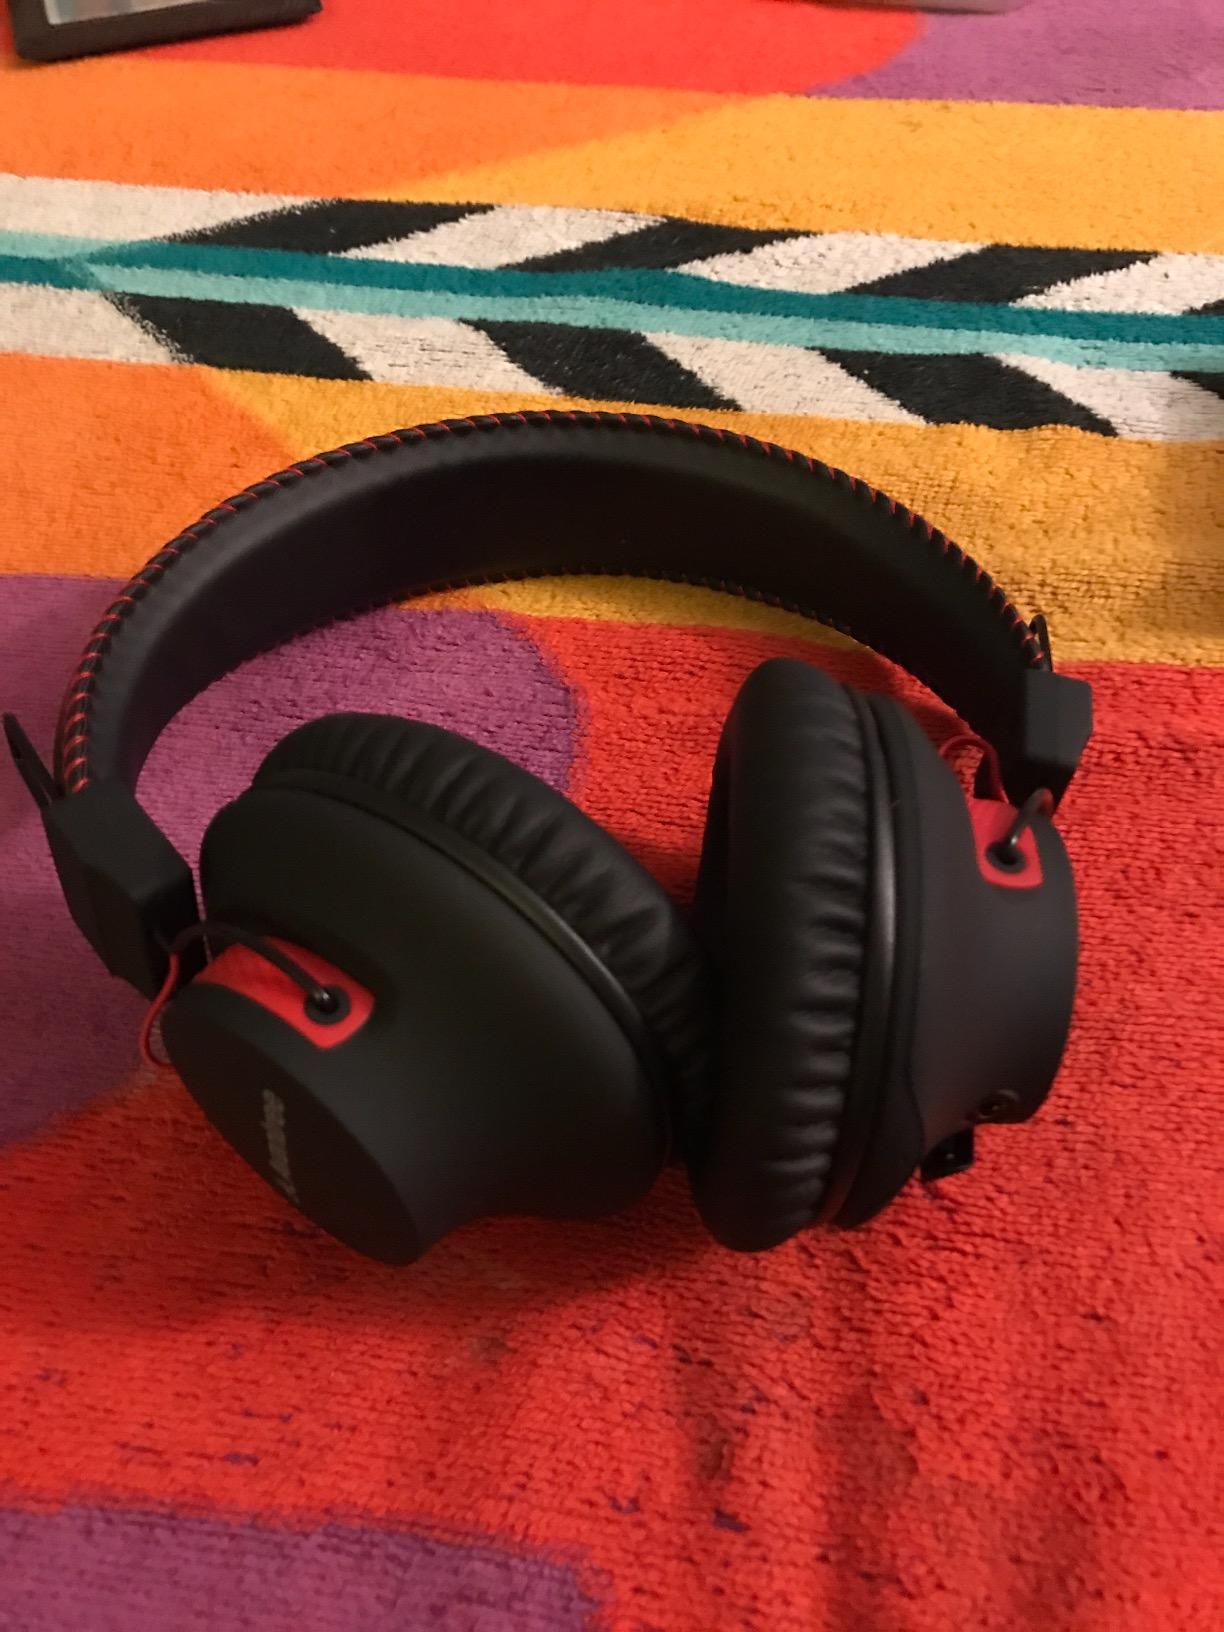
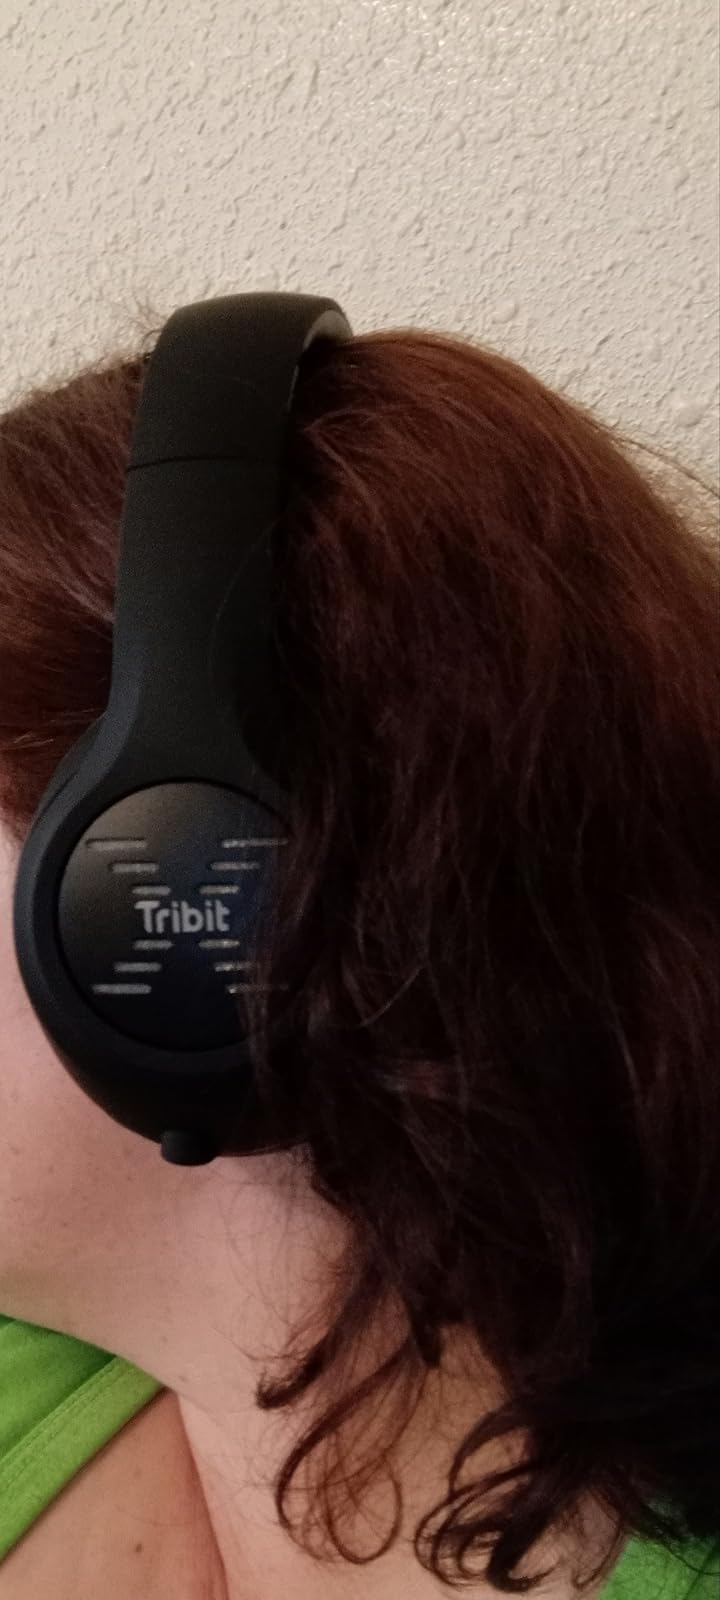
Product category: headphones
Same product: no